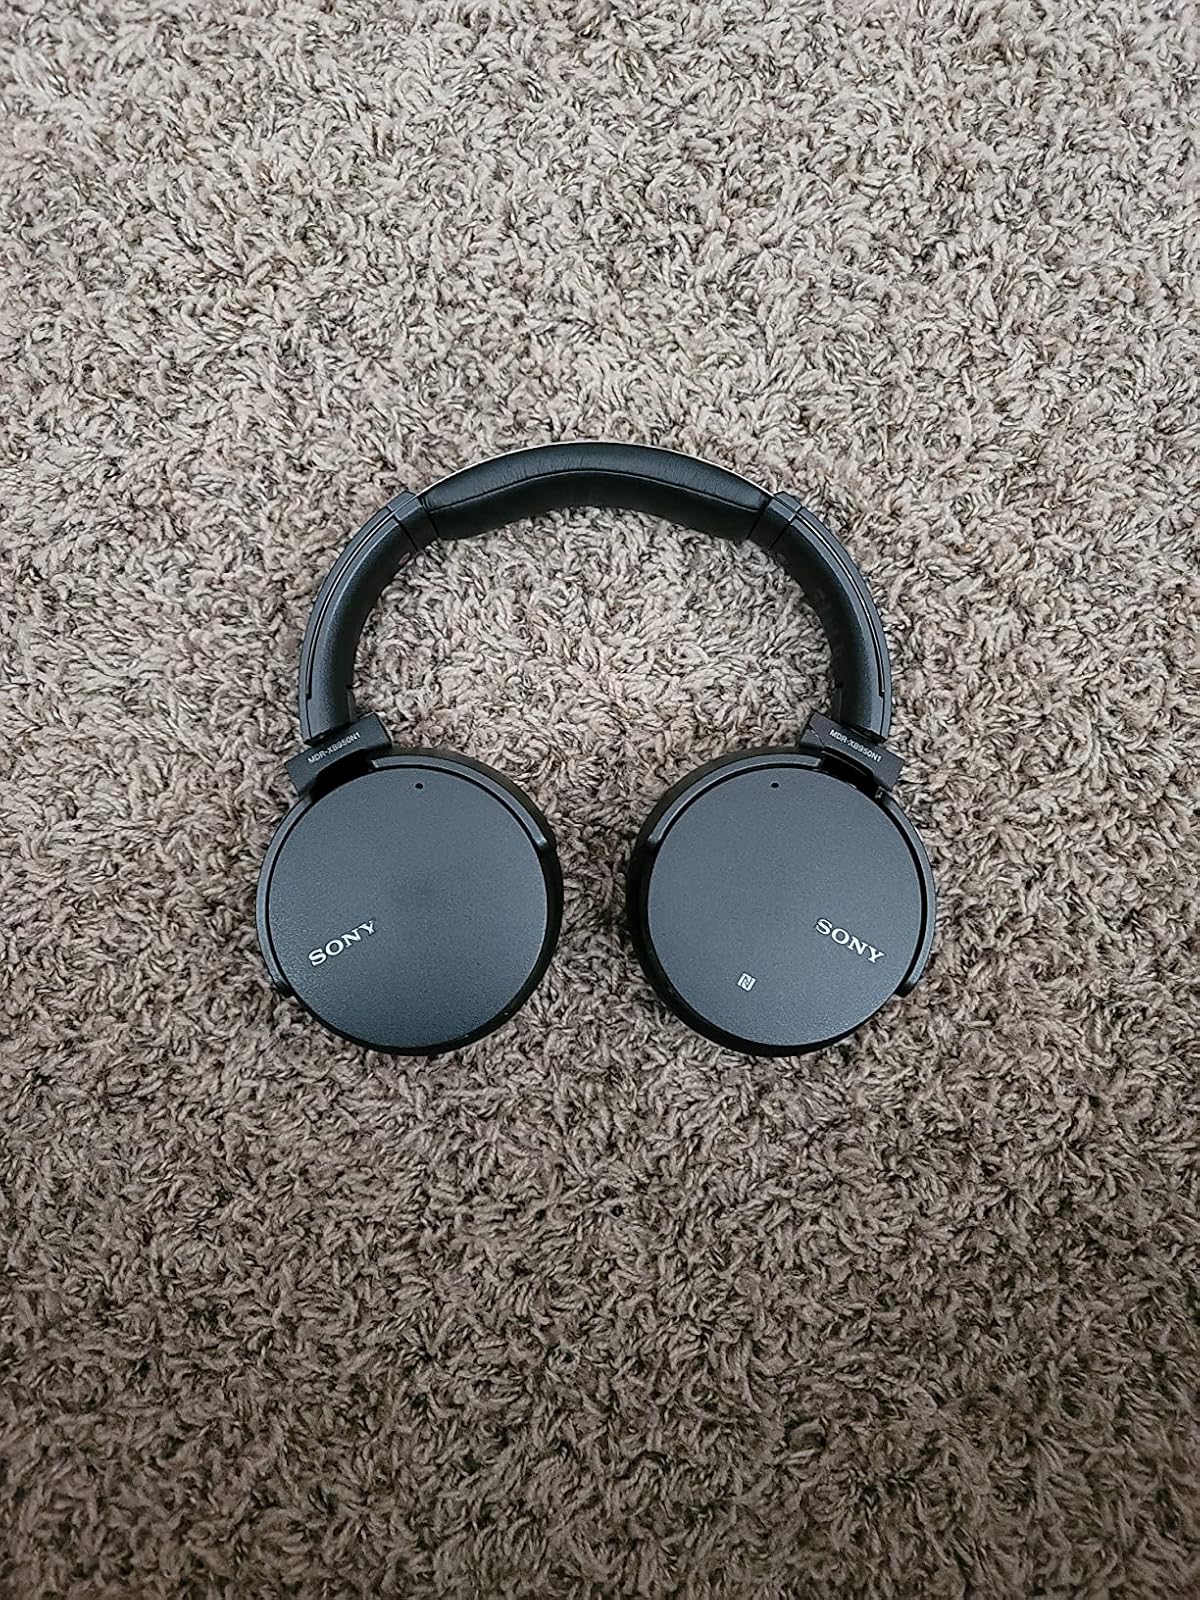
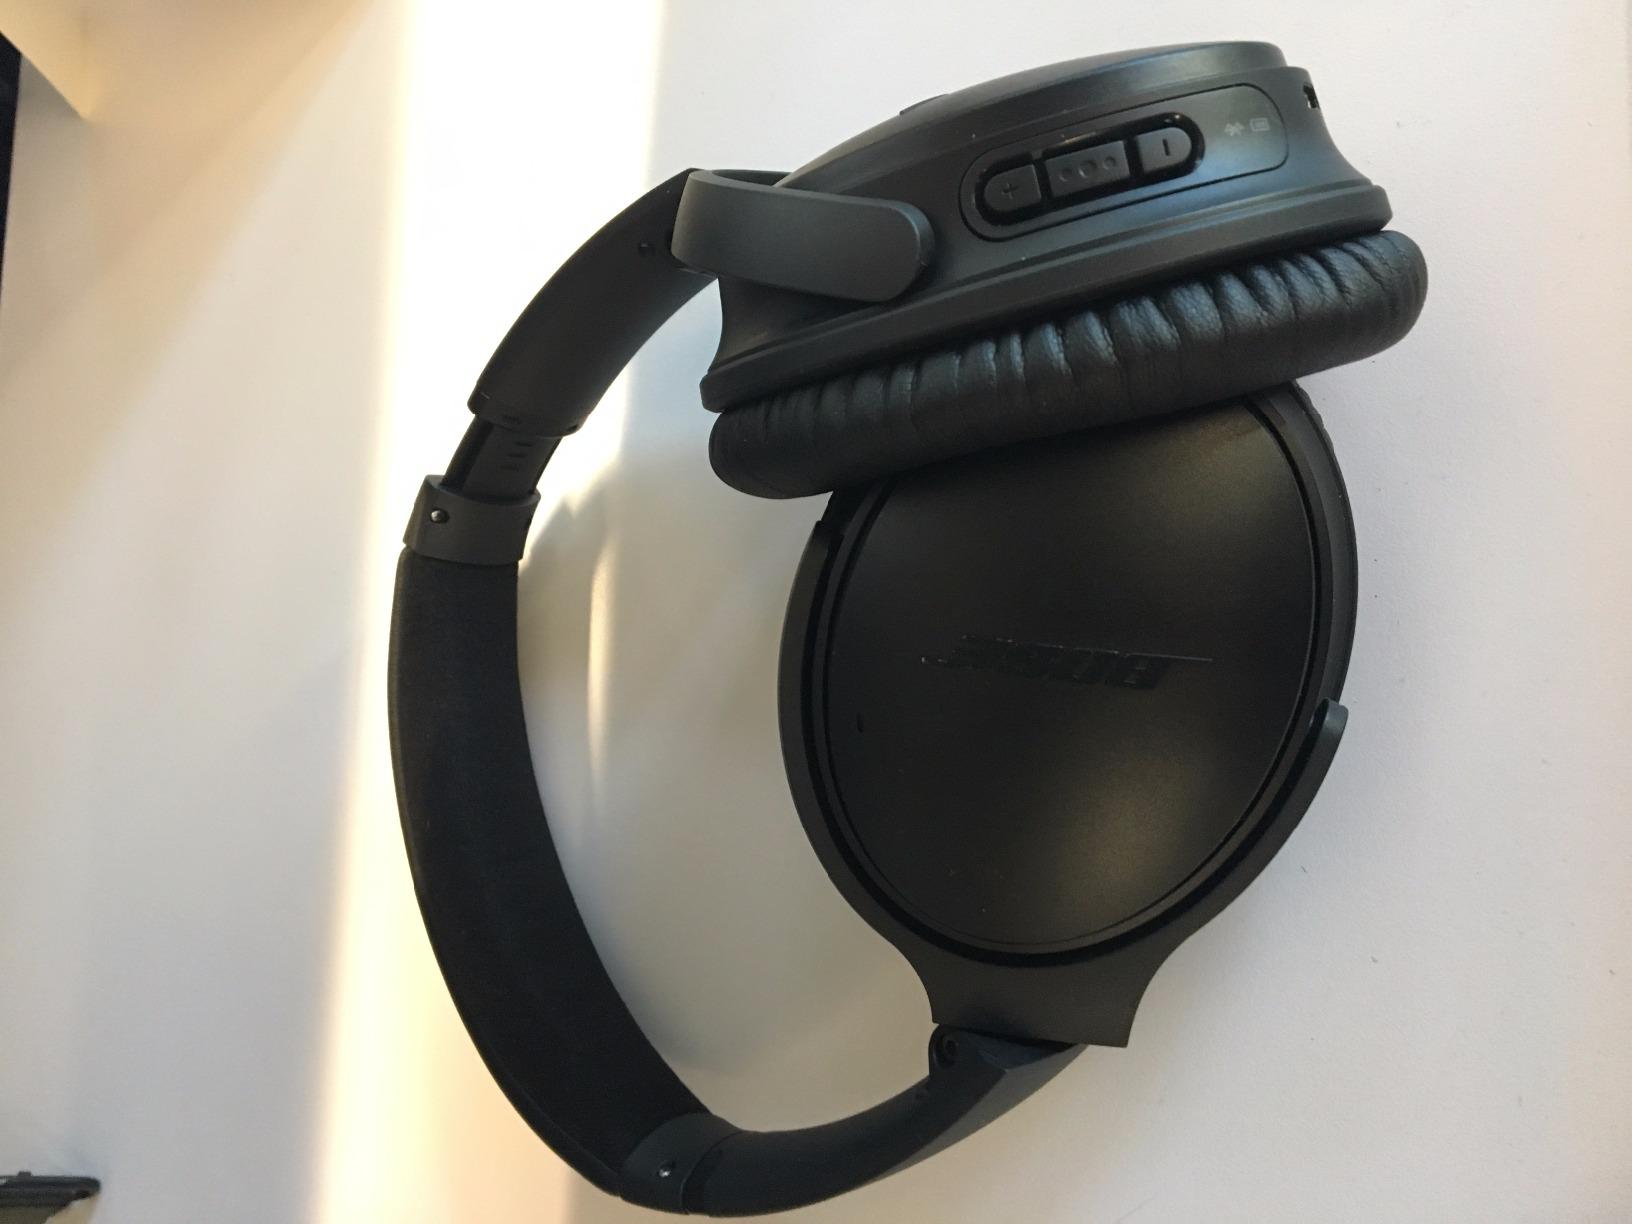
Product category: headphones
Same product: no